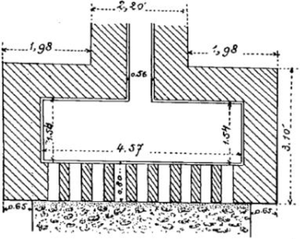
Réservoir de chasse du siphon de Soucieu, sur l'aqueduc romain du Gier alimentant Lugdunum en eau potable. Coupe horizontale au niveau des orifices.
Les aqueducs antiques de Lyon alimentaient la ville gallo-romaine de Lugdunum. Située en grande partie sur la colline de Fourvière, celle-ci pouvait atteindre une altitude de 300 mètres. En outre, peu de sources jaillissaient de la colline, et aucune au-dessus du seuil de Trion. Afin de disposer d'eau potable dans toute la ville, un recours aux eaux des massifs montagneux proches était nécessaire, via un système d'aqueducs.